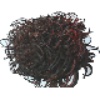
Label: rambutan